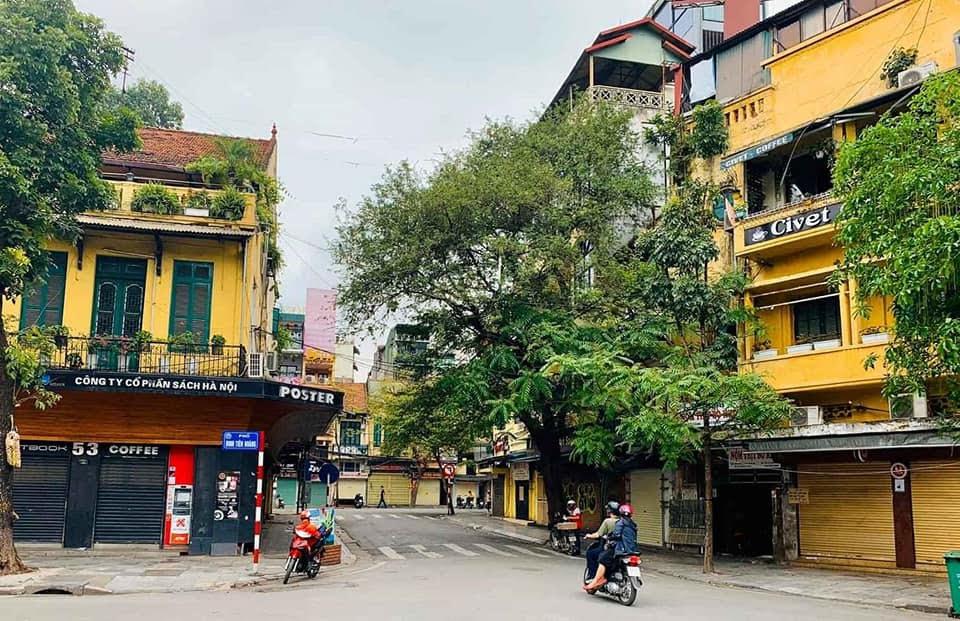
những ngôi nhà ở trên phố đang trong trạng thái đóng cửa